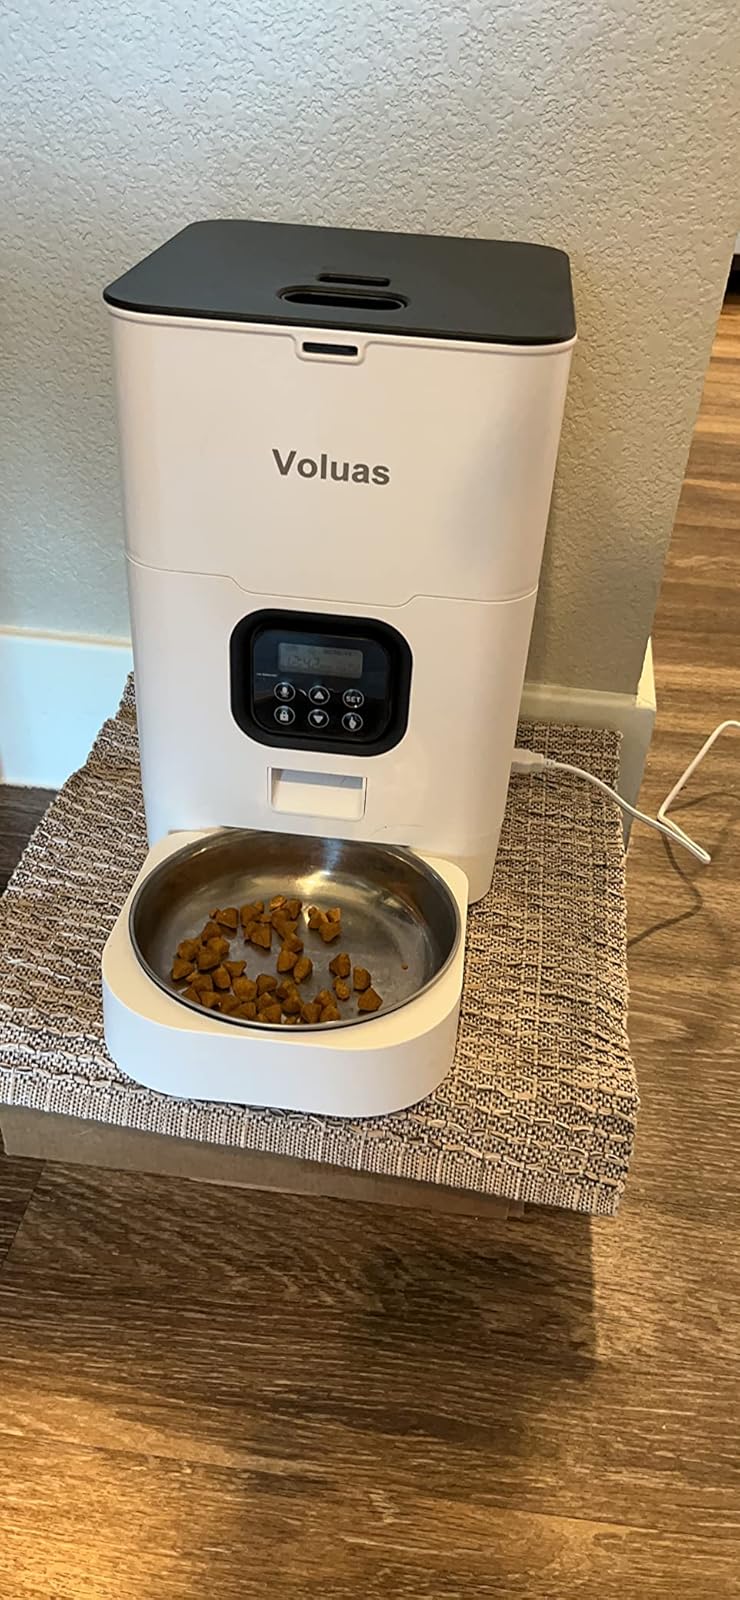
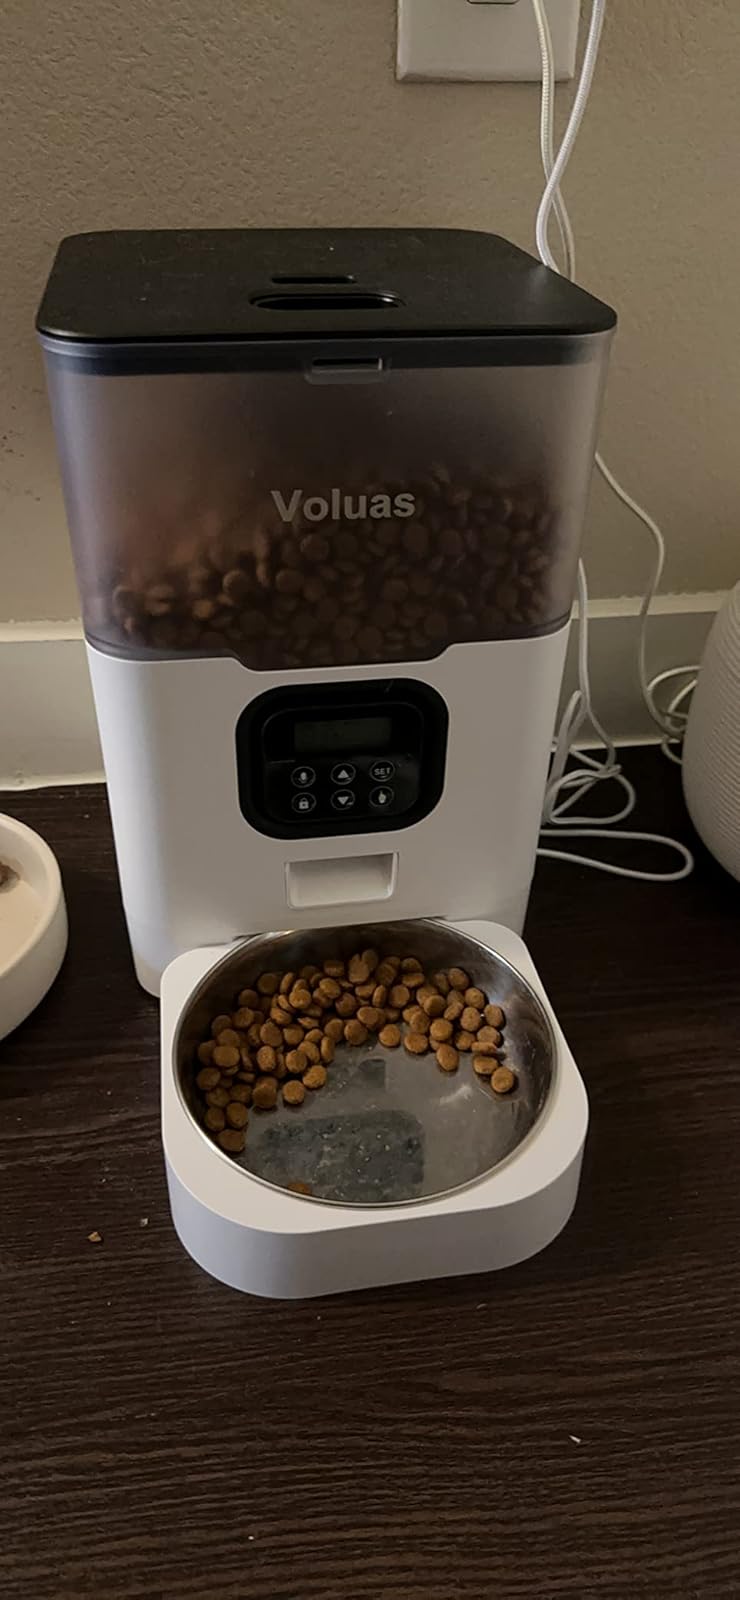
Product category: items_feeder
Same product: no